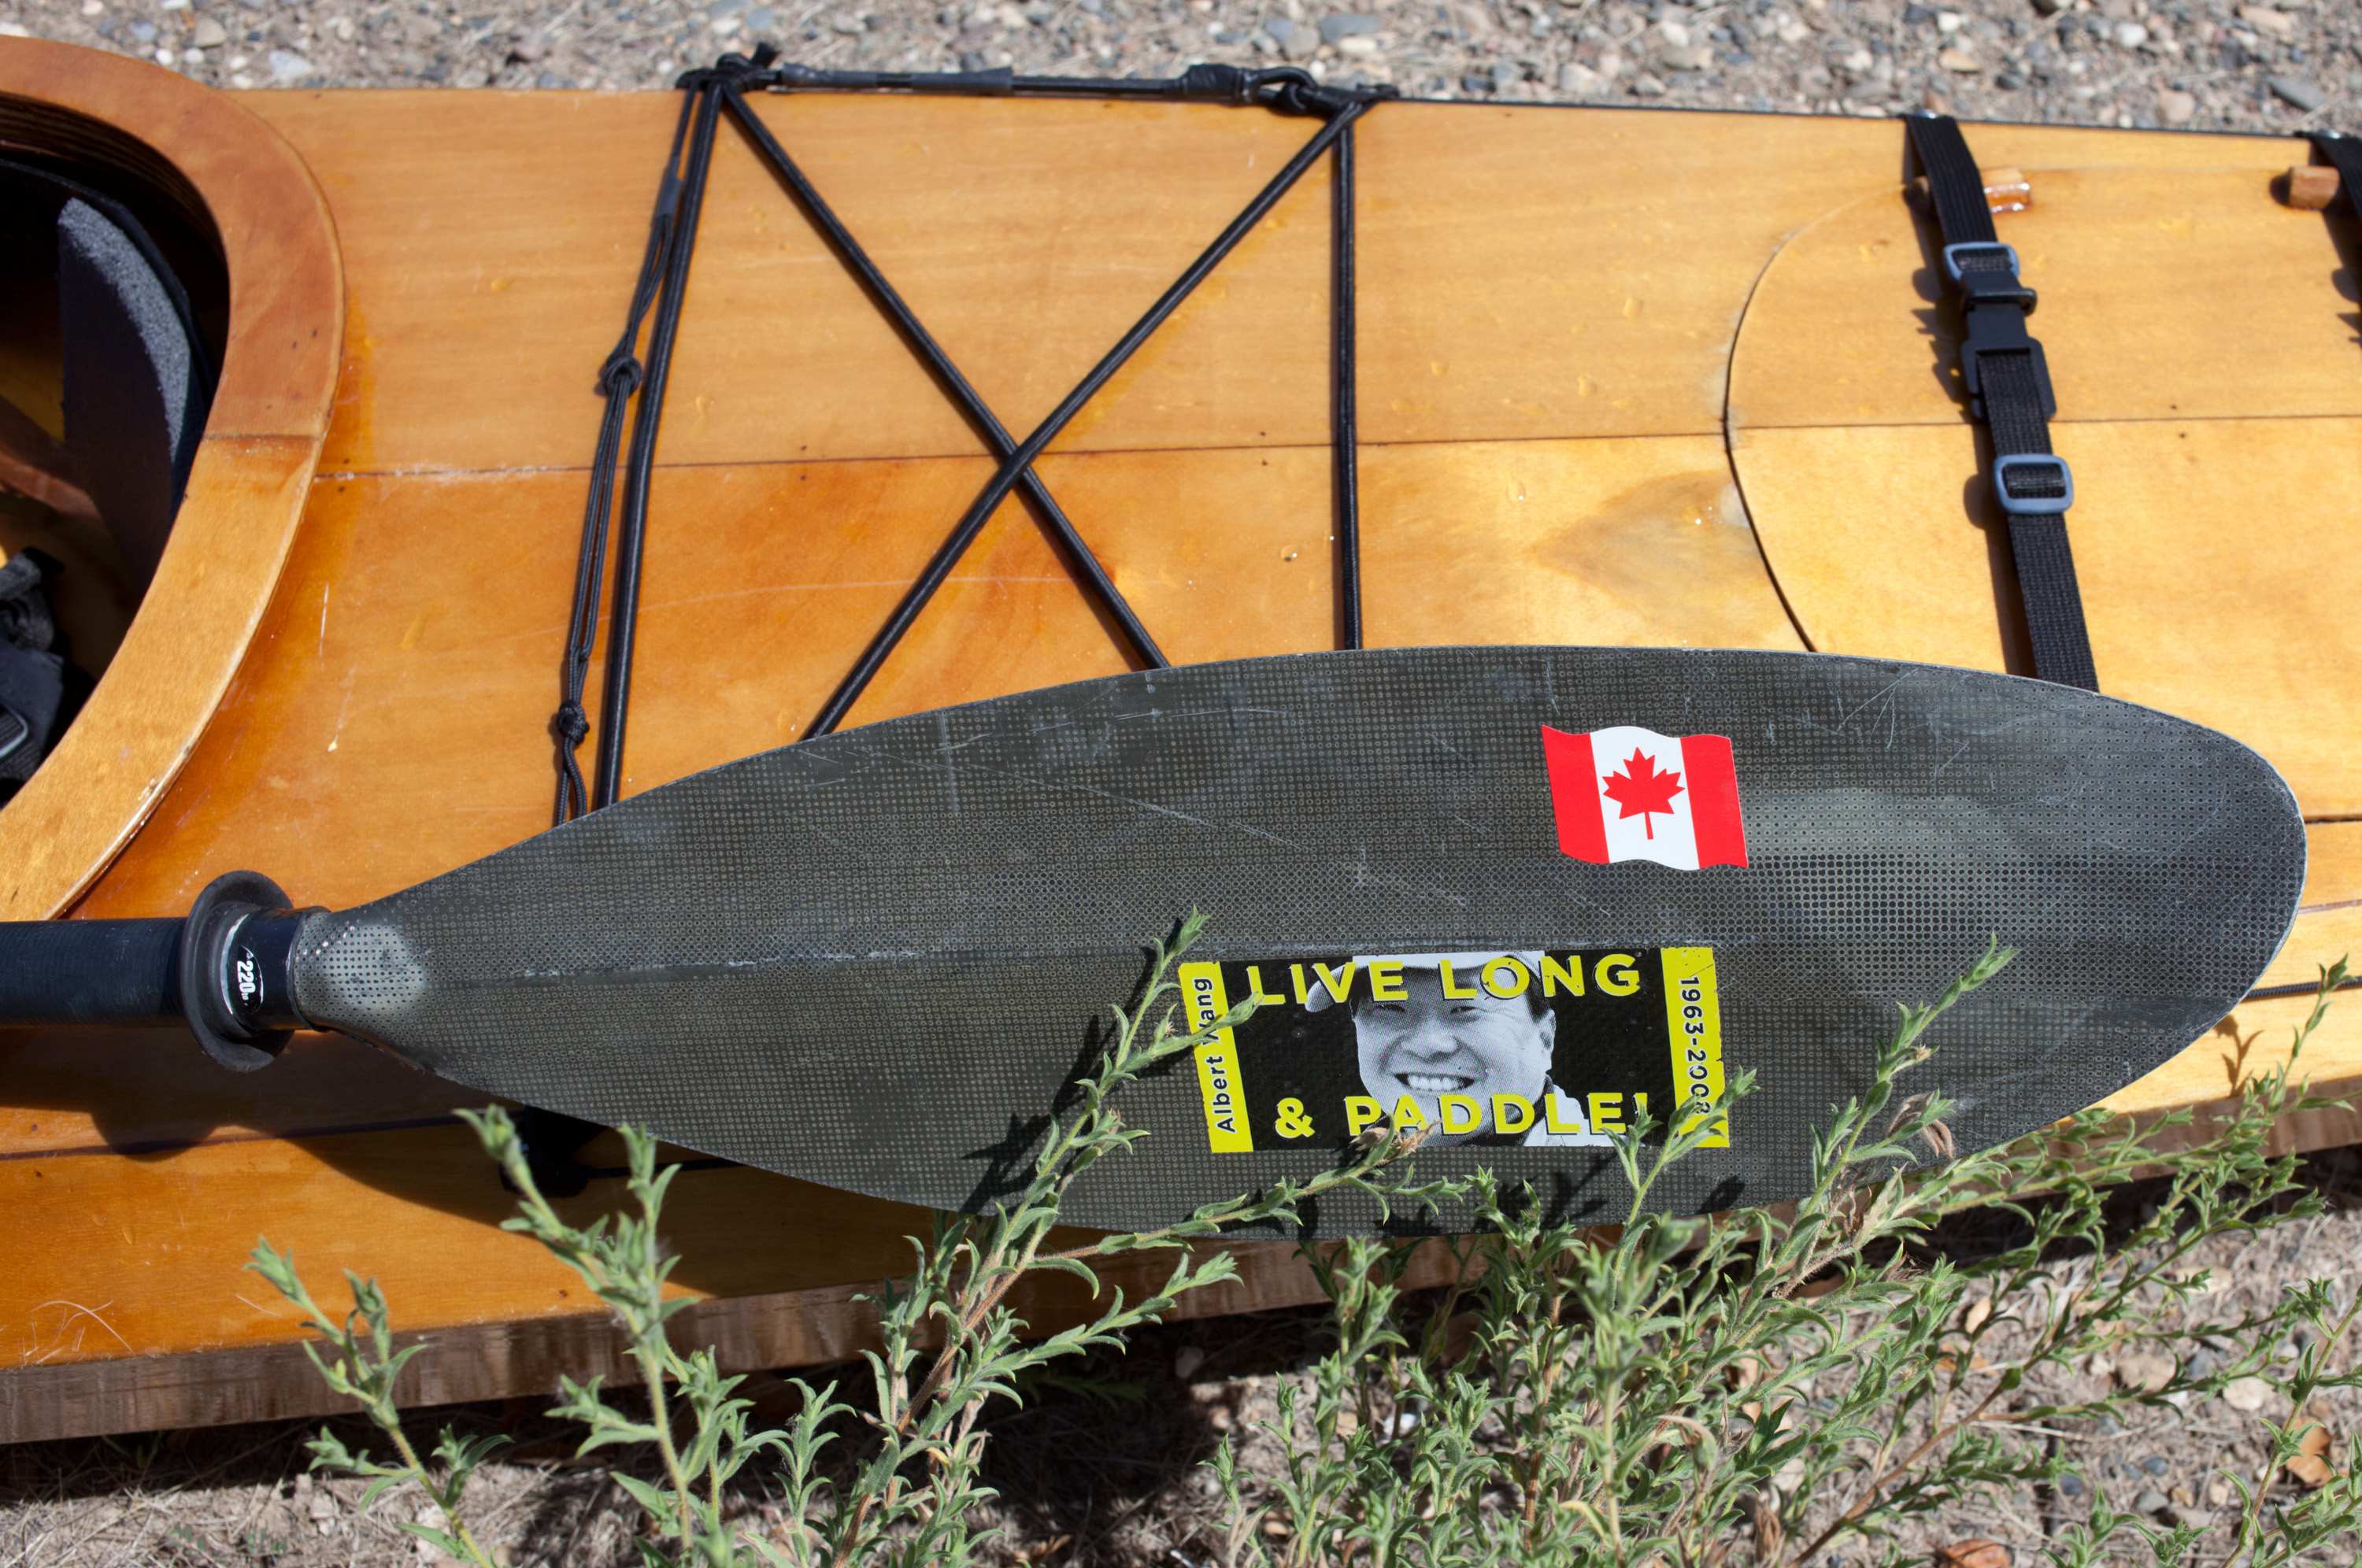
wing, aircraft, paddle, vehicle, kayak, california, canada, canadian, americanriver, sacramento, rioamericano, eppies, eppiesgreatrace, man made object, surfing equipment and supplies